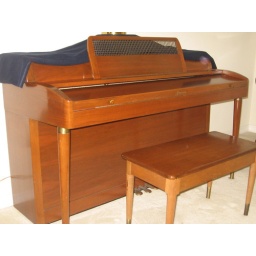
I envision it in high gloss car paint in white, black or red